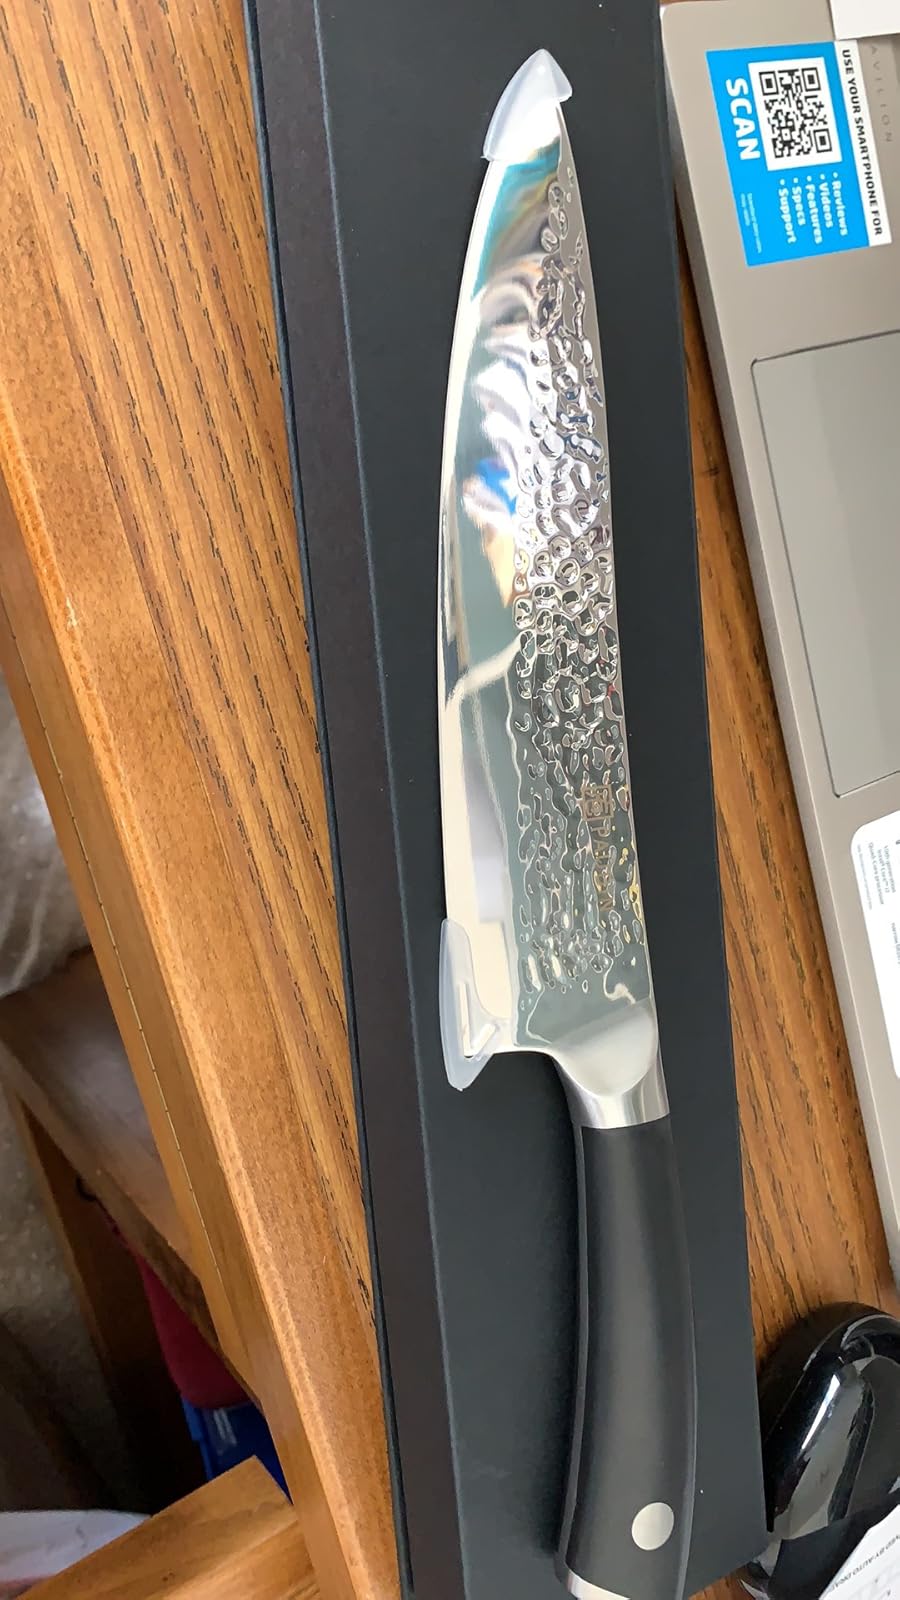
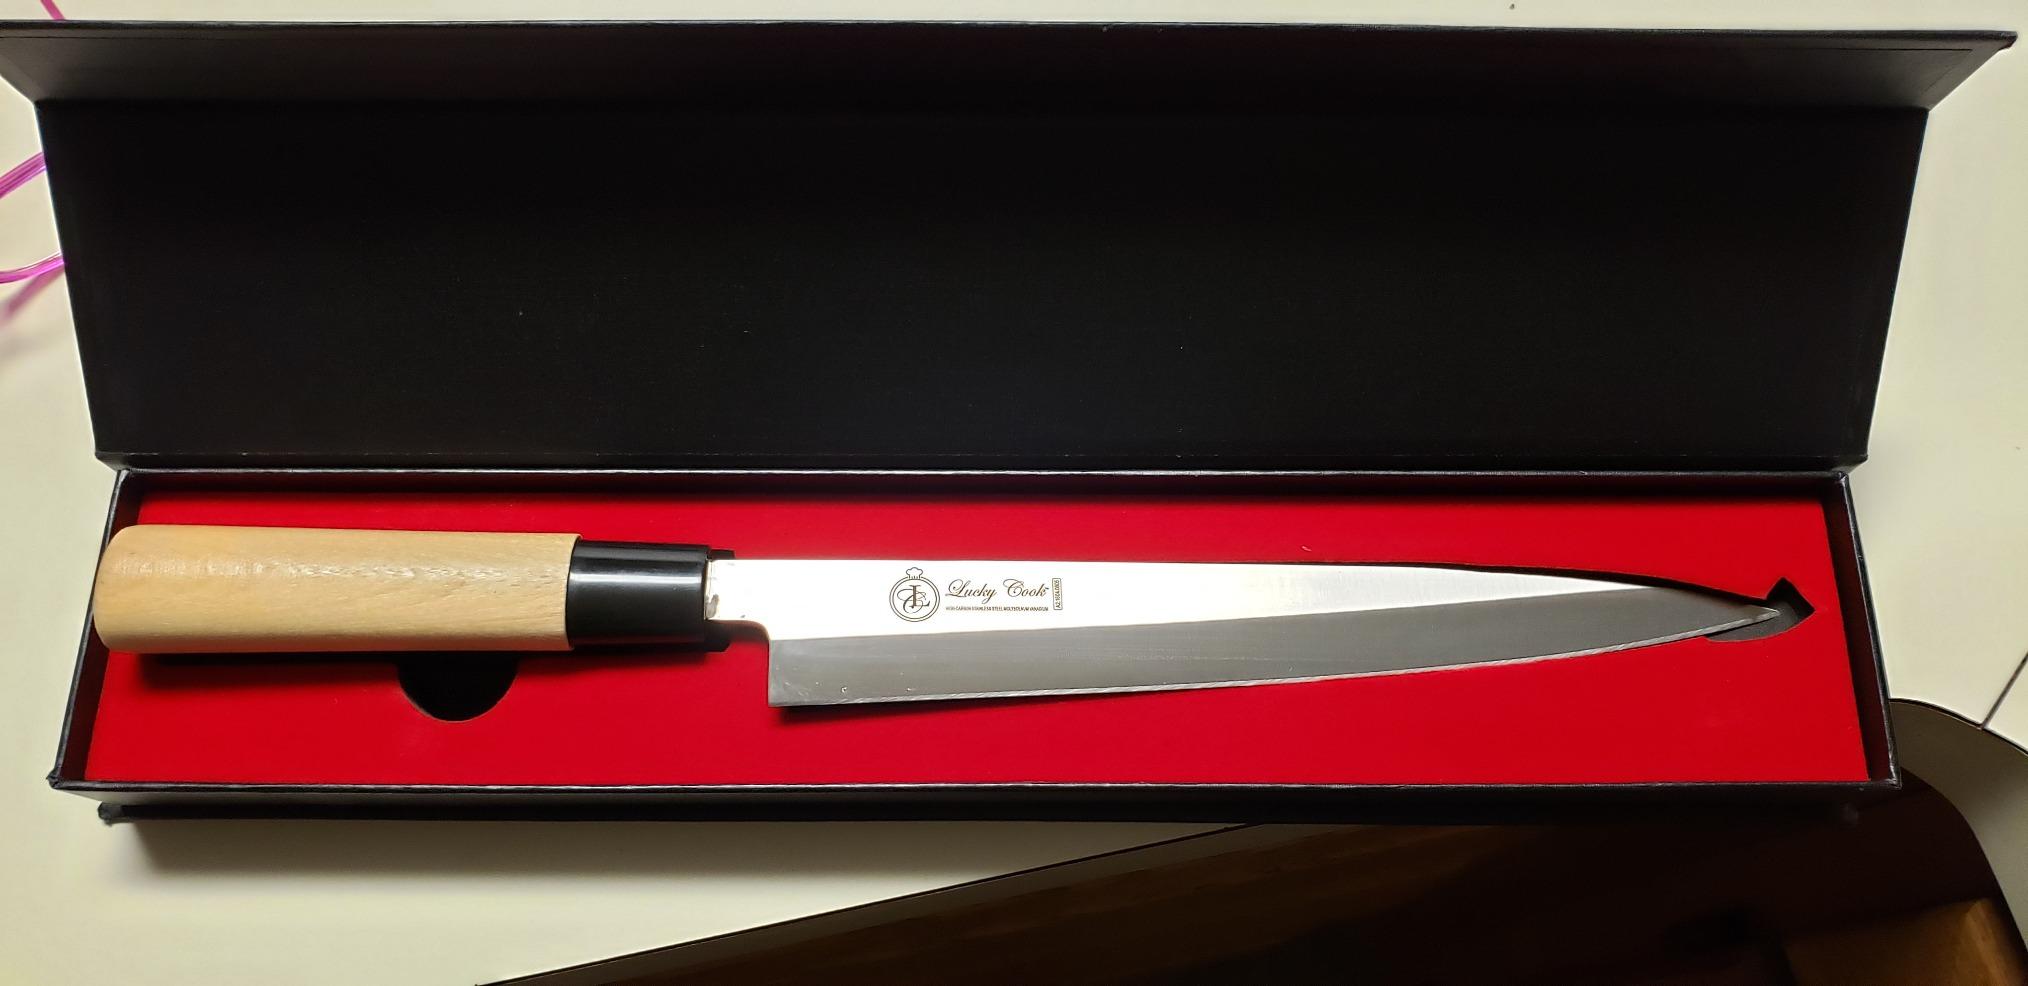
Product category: items_knife
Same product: no